Songye people

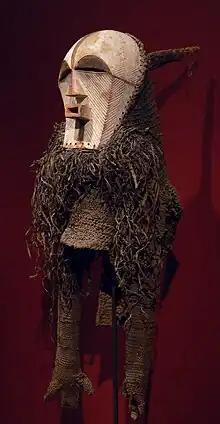
Example of how the top of a typical masquerader would look.

Bwadi bra Kifwebe is a secret society of masked men. In the community, these men were known for their use of magic (Buki or Buchi) and sorcery (Masende). Buki and Masende magic differ from witchcraft; these types of magic are inherited or obtained either by will or unconsciously. Witchcraft, in contrast, can be obtained through initiation and at the appropriate use of magical ingredients. In order to become a member of the Bwadi bra Kifwebe, all applicants must undergo an initiation process. During this process, initiates must learn and identify a secret esoteric language. They must undergo a radical and violent experience in order to become less fearful of the unknown and learn their roles within the subject to Bwadi bra Kifwebe. Some of the Bwadi bra Kifwebe help regulate and maintain political order and balance between the chief and his communities. The Bwadi bra Kifwebe maintain balance within the community by conducting masquerades, rituals and rites such as initiation rituals, circumcisions and funerals.